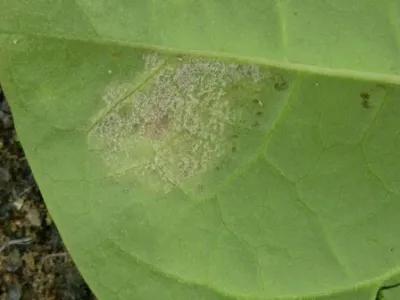
Plant: Tobacco
Disease: tobacco blue mold